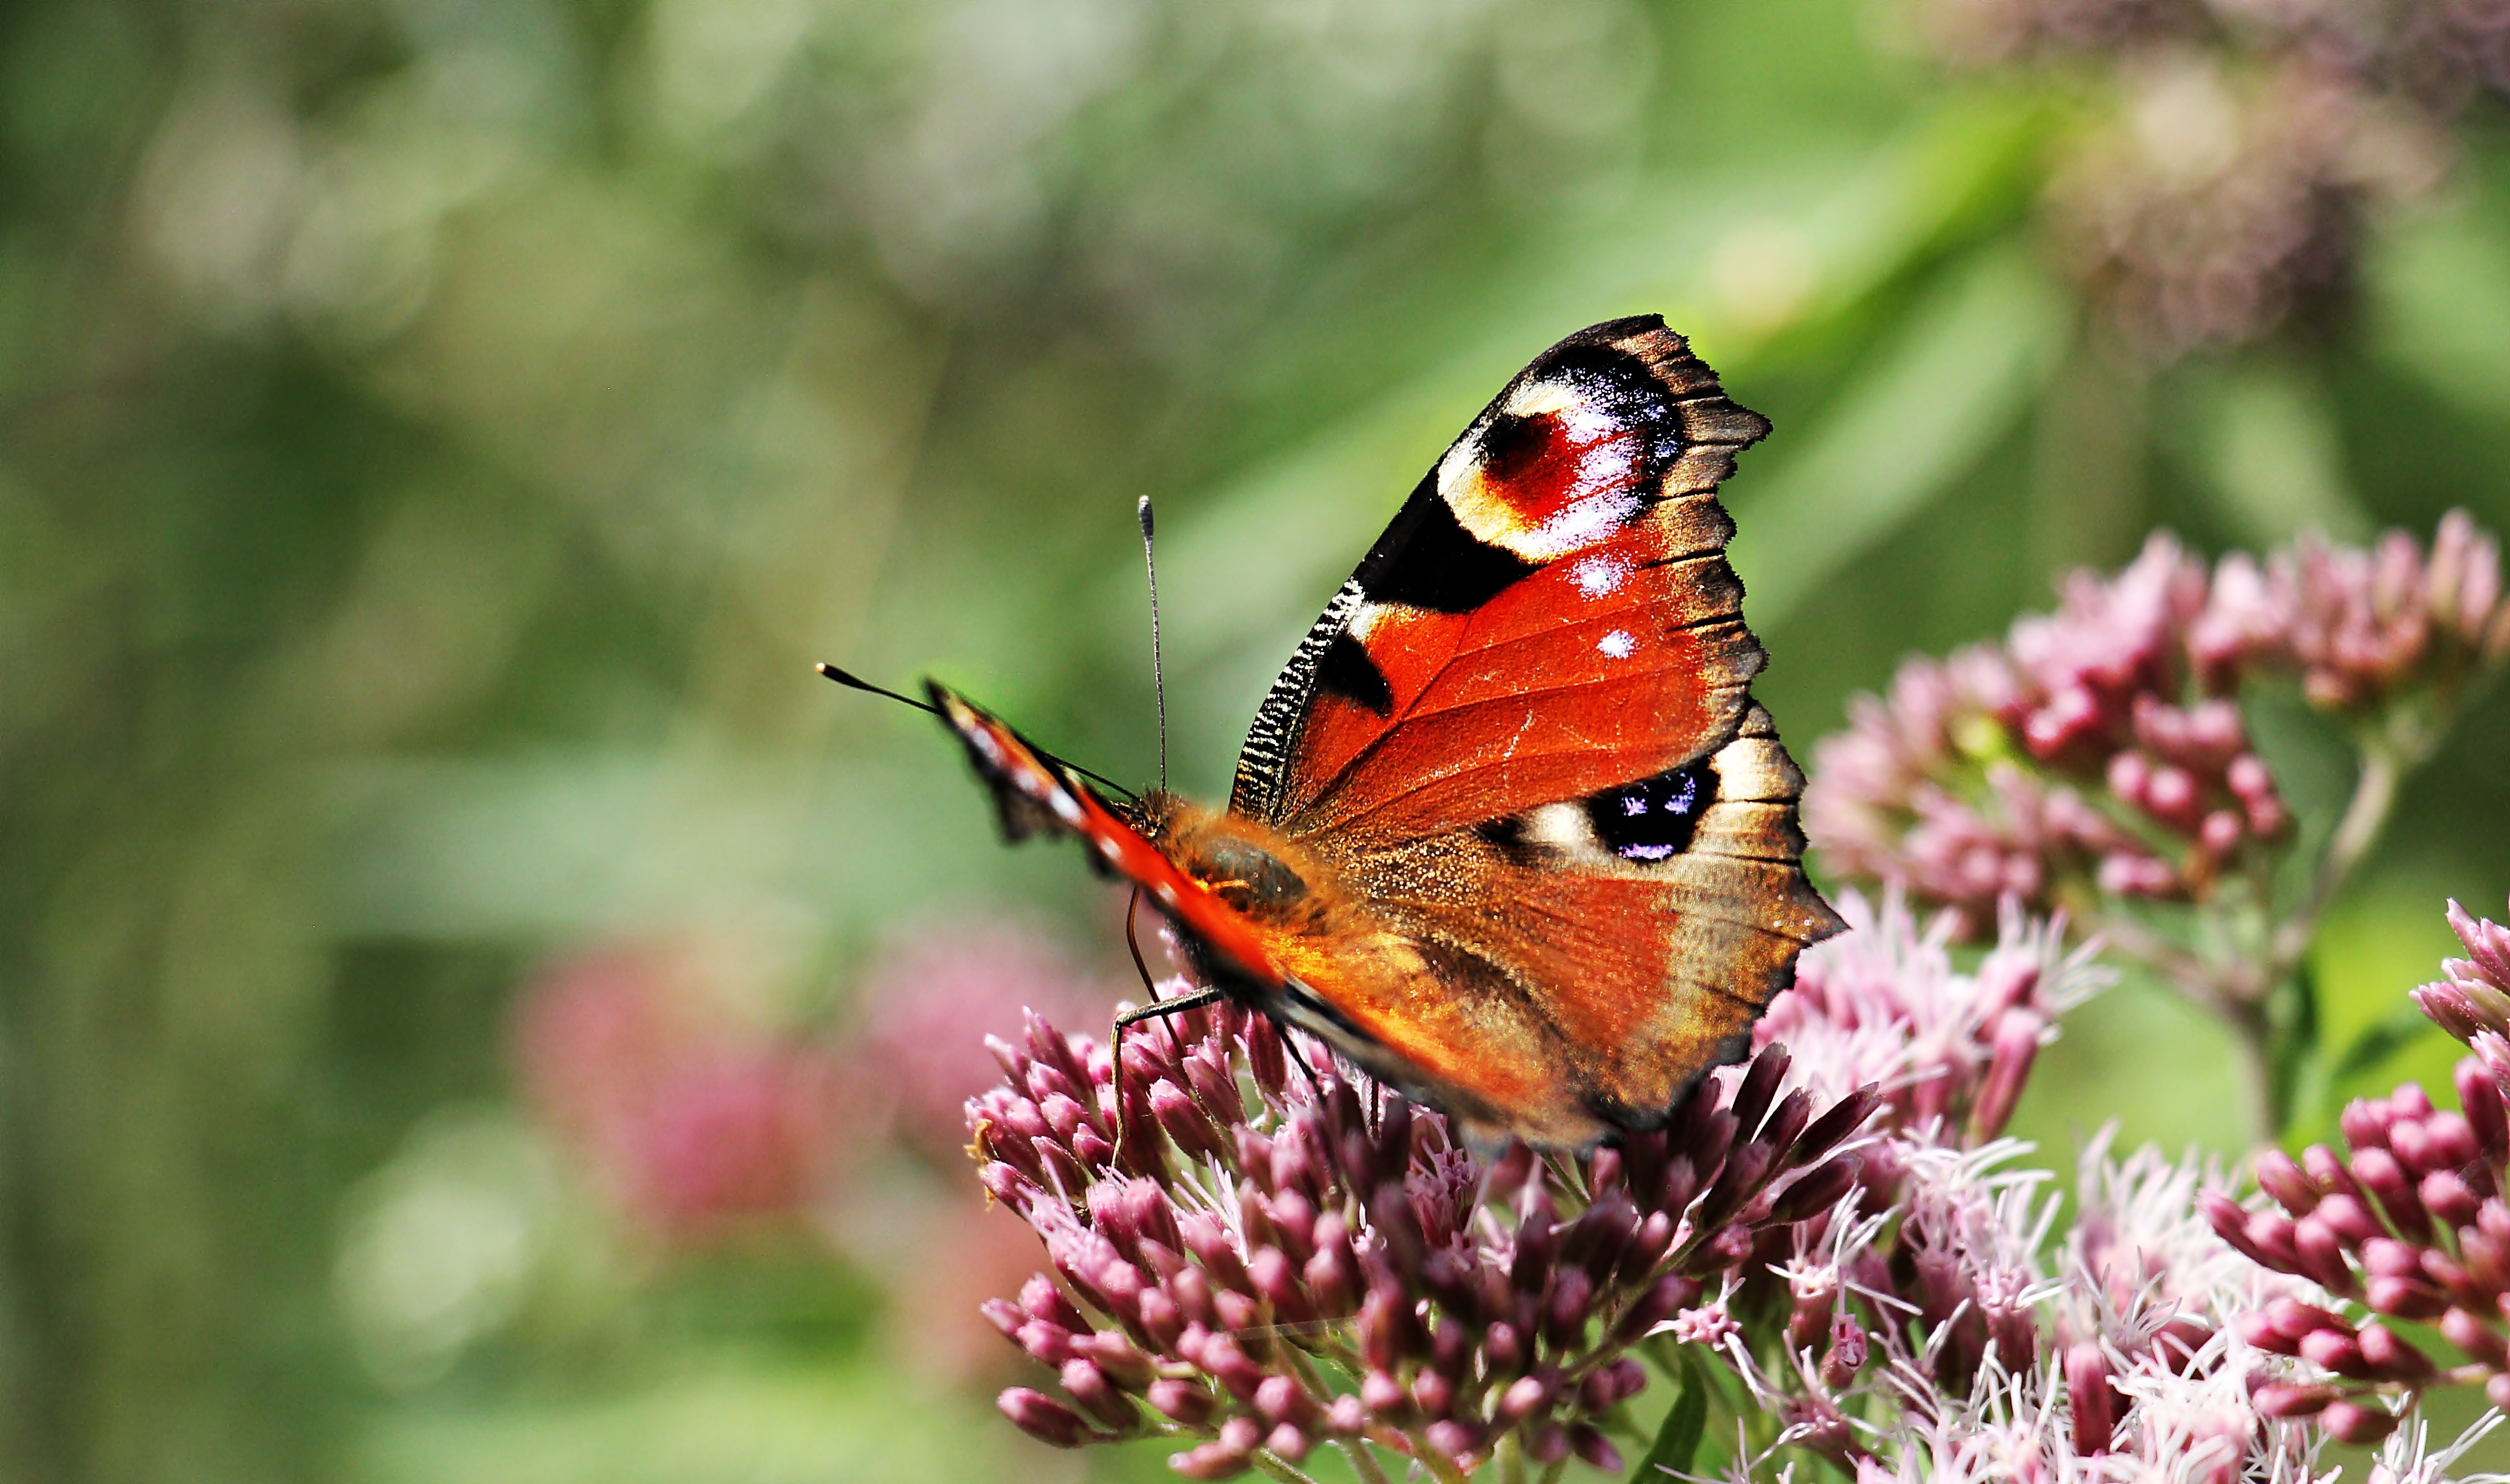
nature, blossom, plant, photography, flower, bloom, animal, summer, wildlife, color, insect, botany, butterfly, close, flora, fauna, wild flower, invertebrate, peacock, close up, monarch butterfly, beautiful, butterflies, nectar, macro photography, arthropod, peacock butterfly, edelfalter, pollinator, patch butterflies, eyespots, nature documentary, moths and butterflies